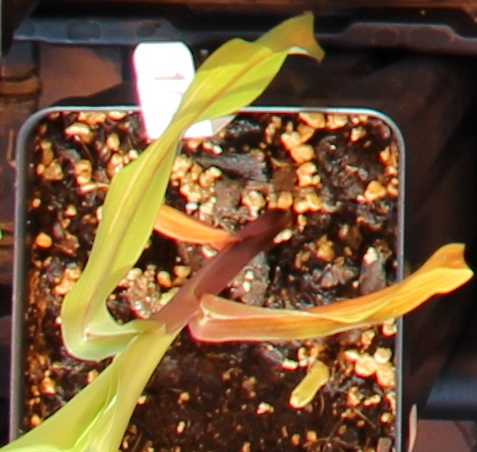
Label: Corn